Peter Hooten

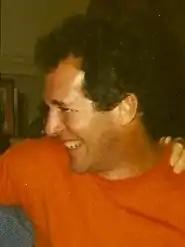
Peter Hooten (1992)

John Peter Hooten (born November 29, 1950) is an American actor. He is best known for playing the title character in the television film "Dr. Strange" (1978).